FamilyMart

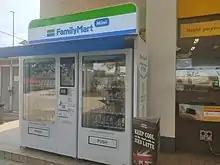
A FamilyMart Mini vending machine in Shell Jalan Tun Razak, Kuala Lumpur

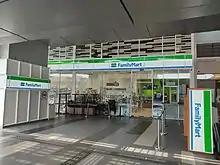
A FamilyMart store in Nu Sentral (KL Sentral), Kuala Lumpur

FamilyMart opened its first store in Malaysia at Wisma Lim Foo Yong in Bukit Bintang, Kuala Lumpur on November 11, 2016. It has become popular because it is the first convenience store selling soft serve ice cream and fresh snacks.